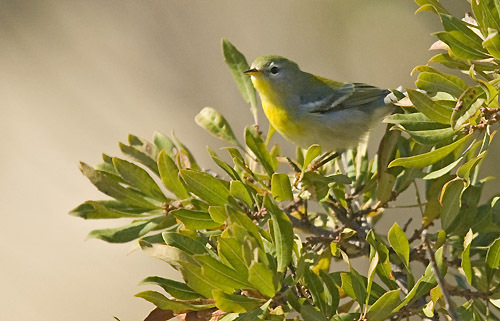
a yellow bird with grey wings and a short and small beak.
this little bird has a yellow belly and breast, with a white eyering and wingbar.
this small colorful bird has a green chest,crown and back, a cream belly, white eyering, blue cheekpatch and coverts with white wingbars and black feathers mixed in on the secondary and primaries.
this bird has a yellow belly and breast with a short pointy bill.
this is a yellow bird with a gray wing and a pointy orange beak.
this bird has wings that are grey and has a yellow belly
this yellow breasted bird has a yellow belly, white eyering and brown wings with white wingbars.
this bird has a green crown as well as a yellow breast
this small bird has a yellow breast, grey bill and crown and grey wings with white wingbars.
a small bird with a bright yellow throat, breast, and belly. the wings are blue with white wingbars. the orange beak is very short and straight.
Species: Pine Warbler